Food desert

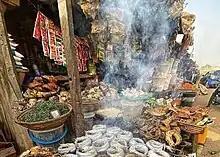
A market shop in Anambra State, Nigeria

A key element of a food desert is its lack of healthy and nutritious foods. As food deserts are typically defined by household's decreased access to supermarkets and healthy food acquisition sources, areas defined as food deserts tend to have a greater number of fast food restaurants and convenient stores that are often more accessible and affordable for households.